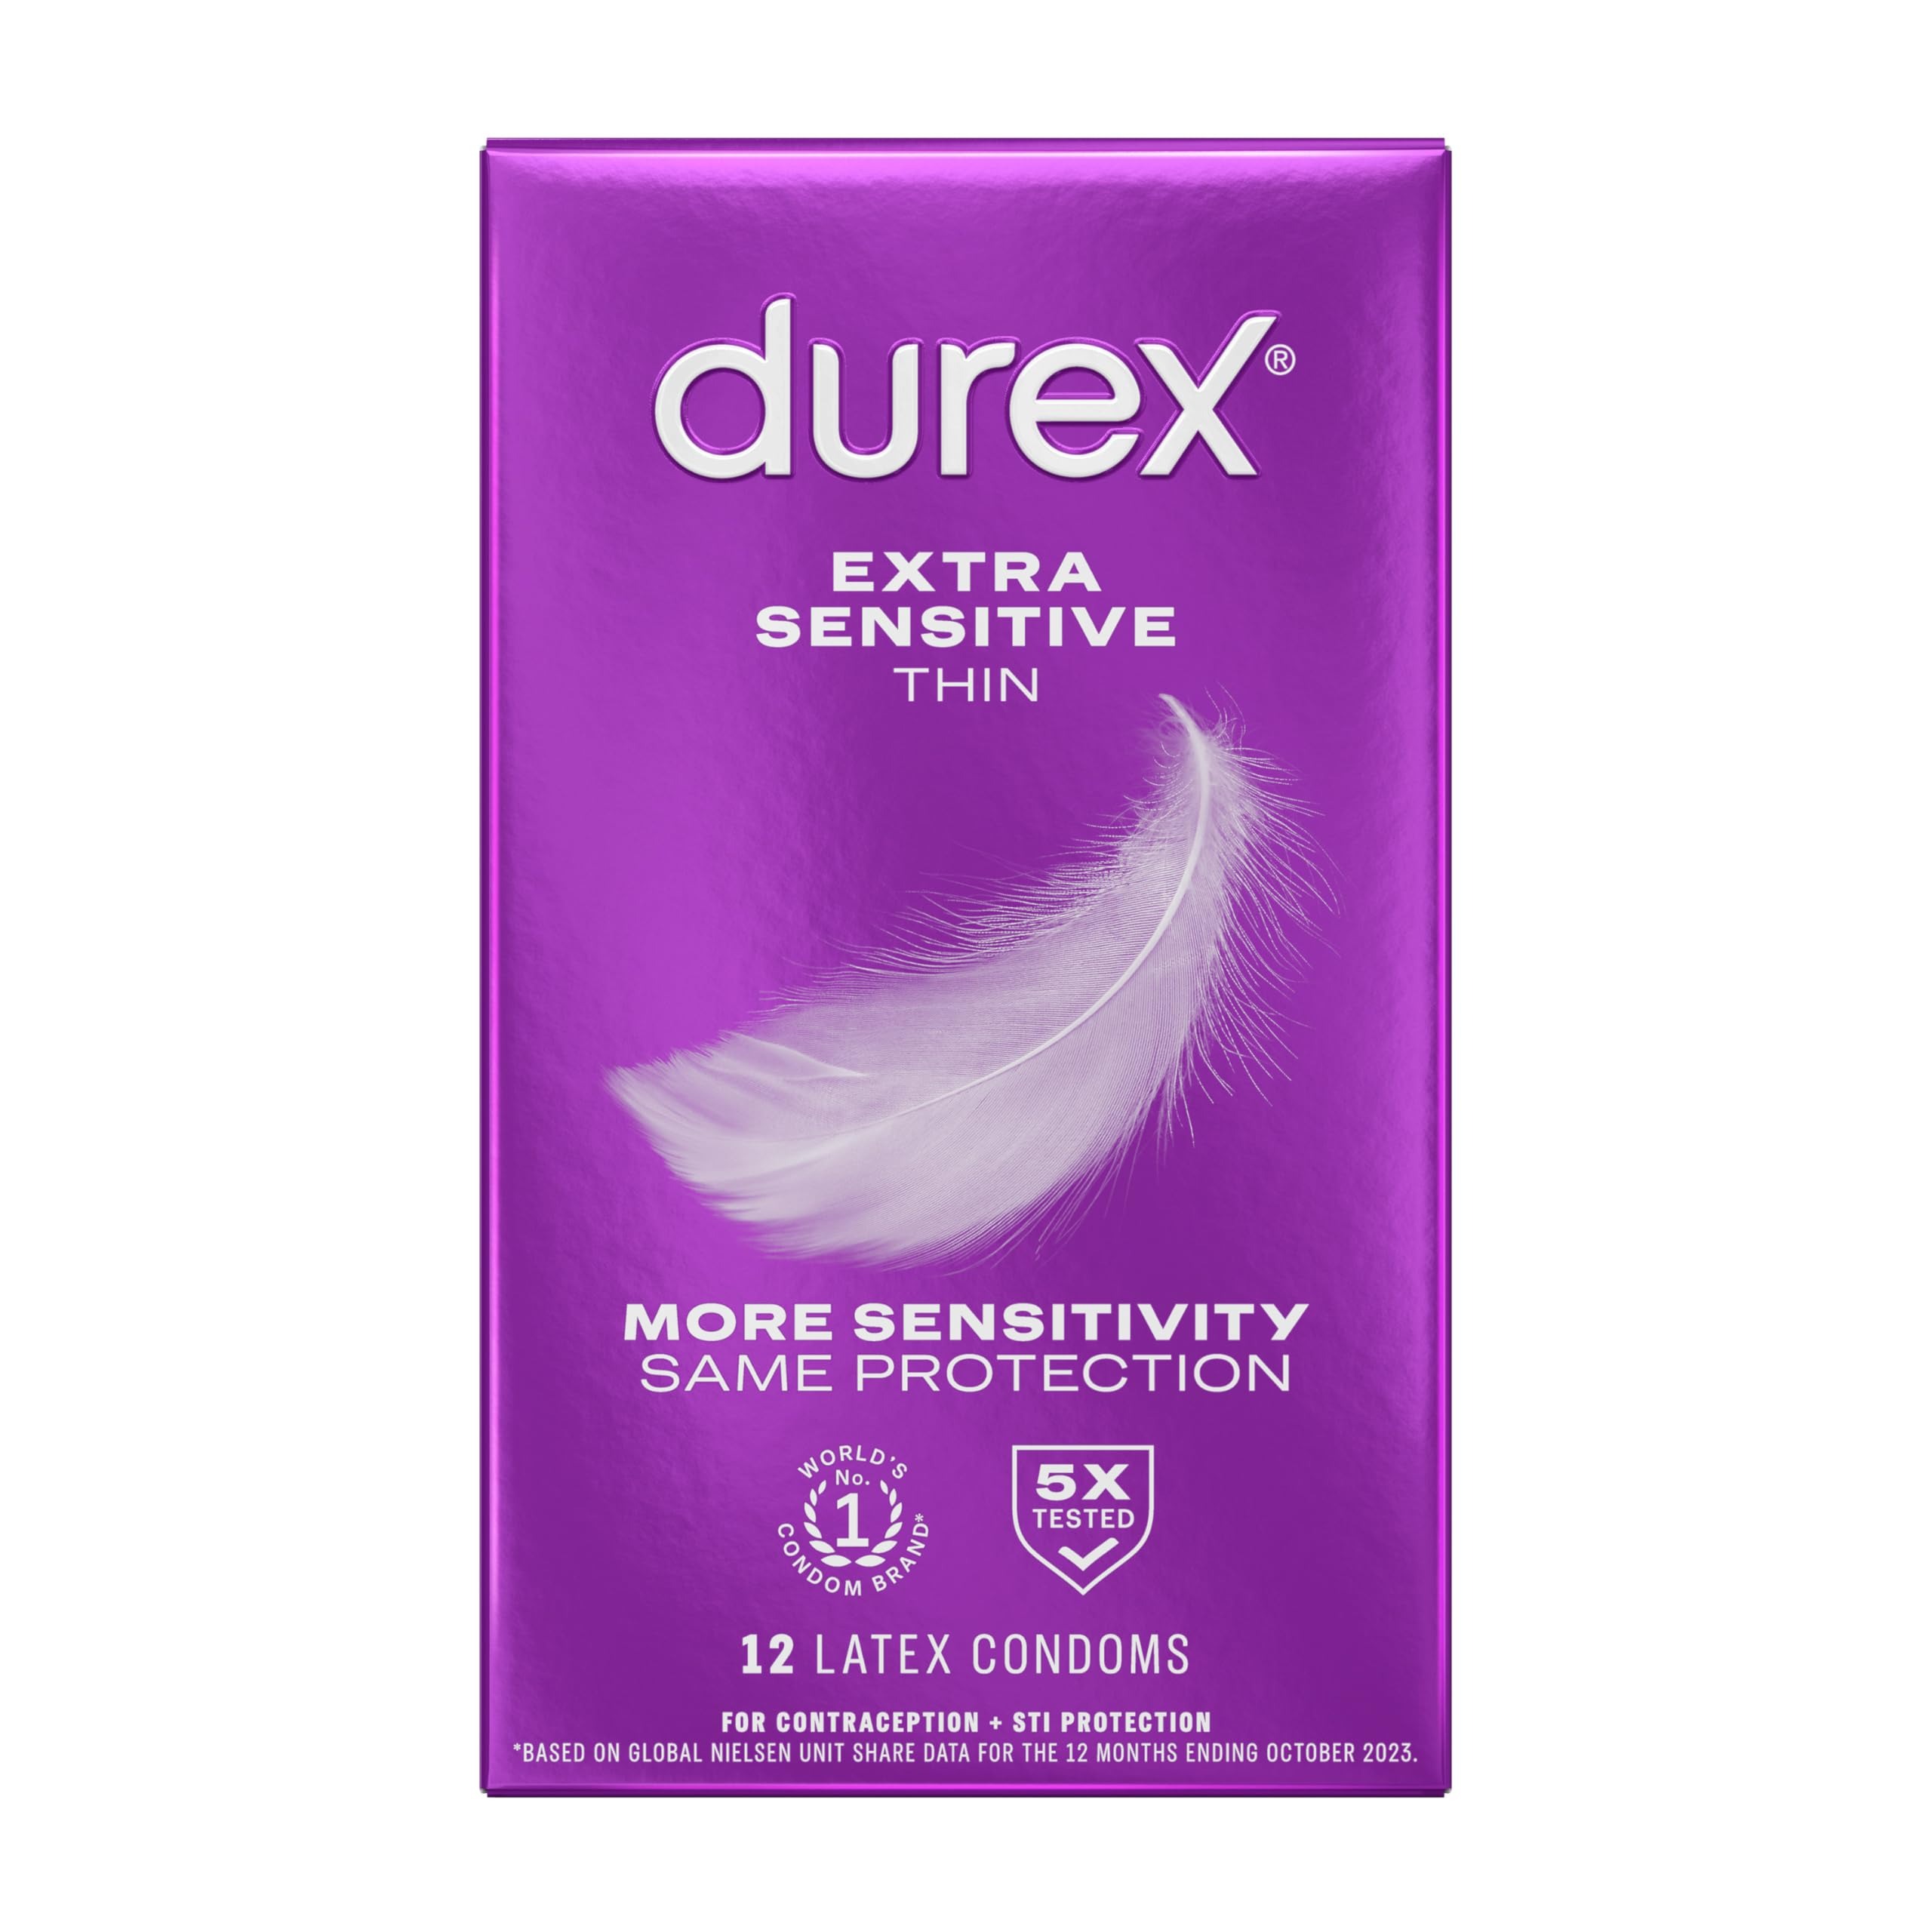
Item Name: Durex Extra Sensitive Lubricated Ultra Thin Premium Condoms, Regular Fit, 12 Count
Bullet Point 1: DUREX EXTRA SENSITIVE: Ultra thin latex condoms that give you the intimate feeling of skin on skin contact
Bullet Point 2: ULTRA THIN: Durex Extra Sensitive condoms are thinner than our standard condoms while providing the protection you need
Bullet Point 3: REGULAR FIT: Our standard girth, designed for a close and comfortable fit, with a nominal width of 56mm
Bullet Point 4: LUBRICATED: Lubricated to help prevent breakage and ease penetration
Bullet Point 5: WORLD’S #1 CONDOM BRAND: Durex is the world's #1 condom brand* trusted over 80 years
Bullet Point 6: DUREX QUALITY: Each Durex condom for men is 100 percent electronically tested for strength, flexibility and reliability and features a pleasant scent
Bullet Point 7: DISCREET PACKAGING: Delivered in discreet packaging with no indication of parcel contents
Bullet Point 8: FSA & HSA Eligible: Save up to 30%. Cover out-of-pocket expenses with pre-tax dollars.
Value: 12.0
Unit: Count

Price: 8.345